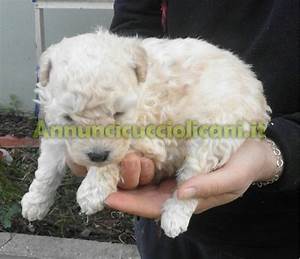
Label: cane